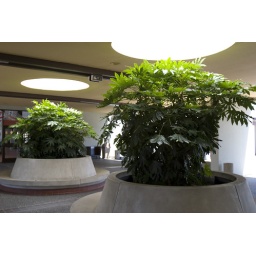
outside hearst castle - in the ticket bus area